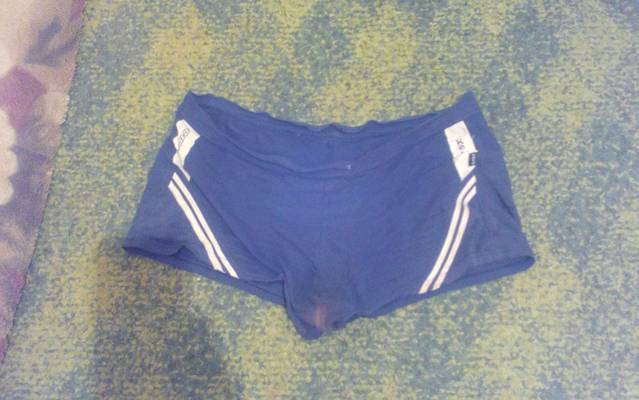
Waste category: clothes